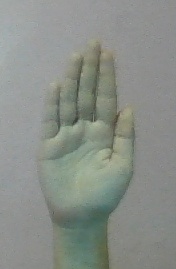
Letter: seen